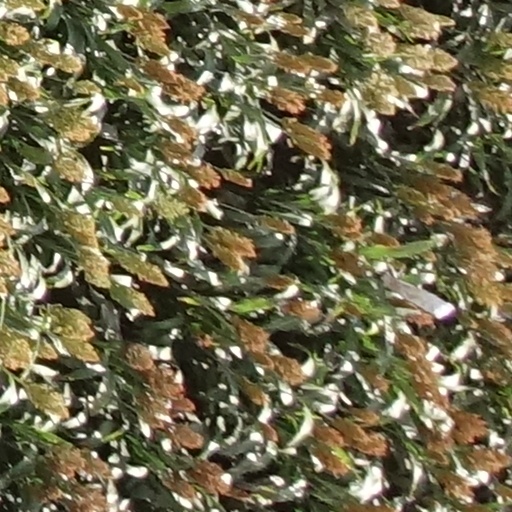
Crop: sorghum